Mediterranean cuisine

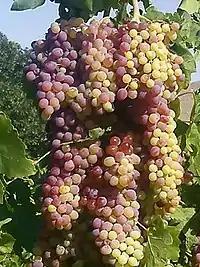
Grape ("Vitis vinifera")

Wheat was domesticated in the Fertile Crescent, in and near the Levant some 10,000 years ago. Its ancestors include wild emmer wheat; this was hybridised, harvested and sown to create domestic strains with larger grains, in ears that shatter less readily than wild forms. It was spread across the Mediterranean region as far as Spain by 5,000 BC.